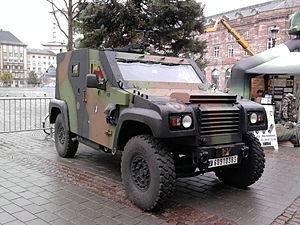
Petit Véhicule Protégé en présentation à Strasbourg, place Kléber
Panhard Defense est une entreprise française spécialisée dans les véhicules militaires qui a été absorbée par Arquus en 2018.